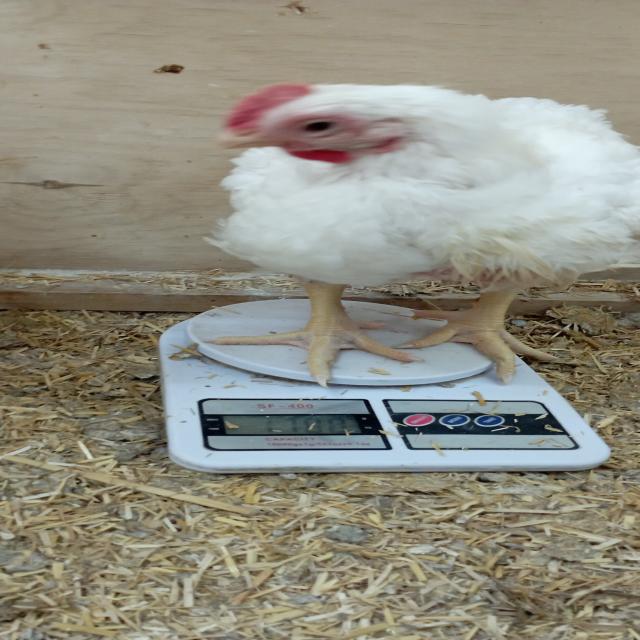
Weight: 1779 g